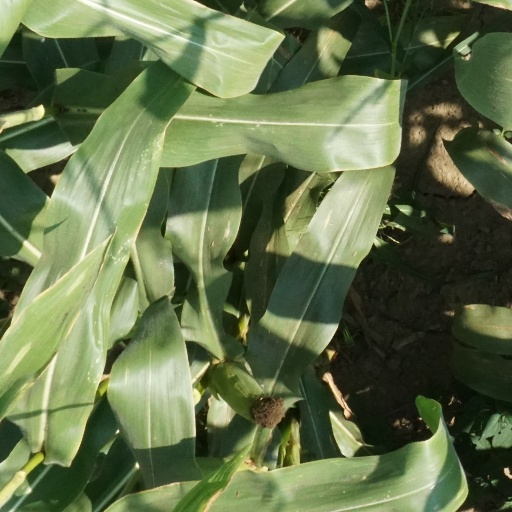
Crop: maize; corn